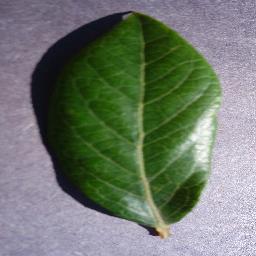
Label: Blueberry___healthy